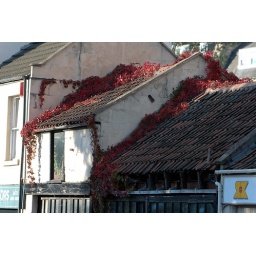
Lots of red leaves, on plants that have flowed over the roofs of these houses